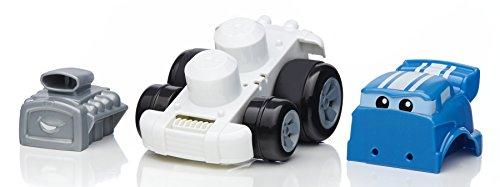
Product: Mega Bloks First Builders Speedy Sam Building Kit
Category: Toys & Games | Building Toys
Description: Mix and match car shells with other Fast Tracks vehicle assortments and collect them all.
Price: $11.99
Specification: ProductDimensions:10x4x8inches|ItemWeight:9.6ounces|ShippingWeight:9.6ounces(Viewshippingratesandpolicies)|DomesticShipping:ItemcanbeshippedwithinU.S.|InternationalShipping:ThisitemcanbeshippedtoselectcountriesoutsideoftheU.S.LearnMore|ASIN:B00P9FK1VY|Itemmodelnumber:CND65|Manufacturerrecommendedage:12months-5years